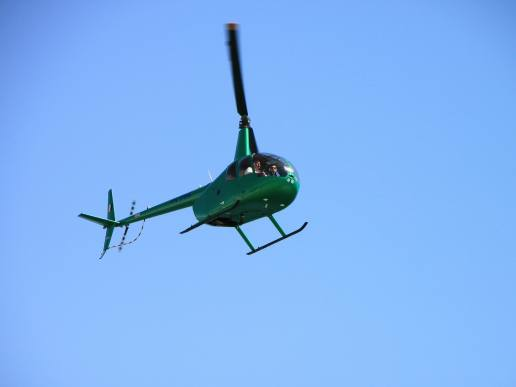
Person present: No